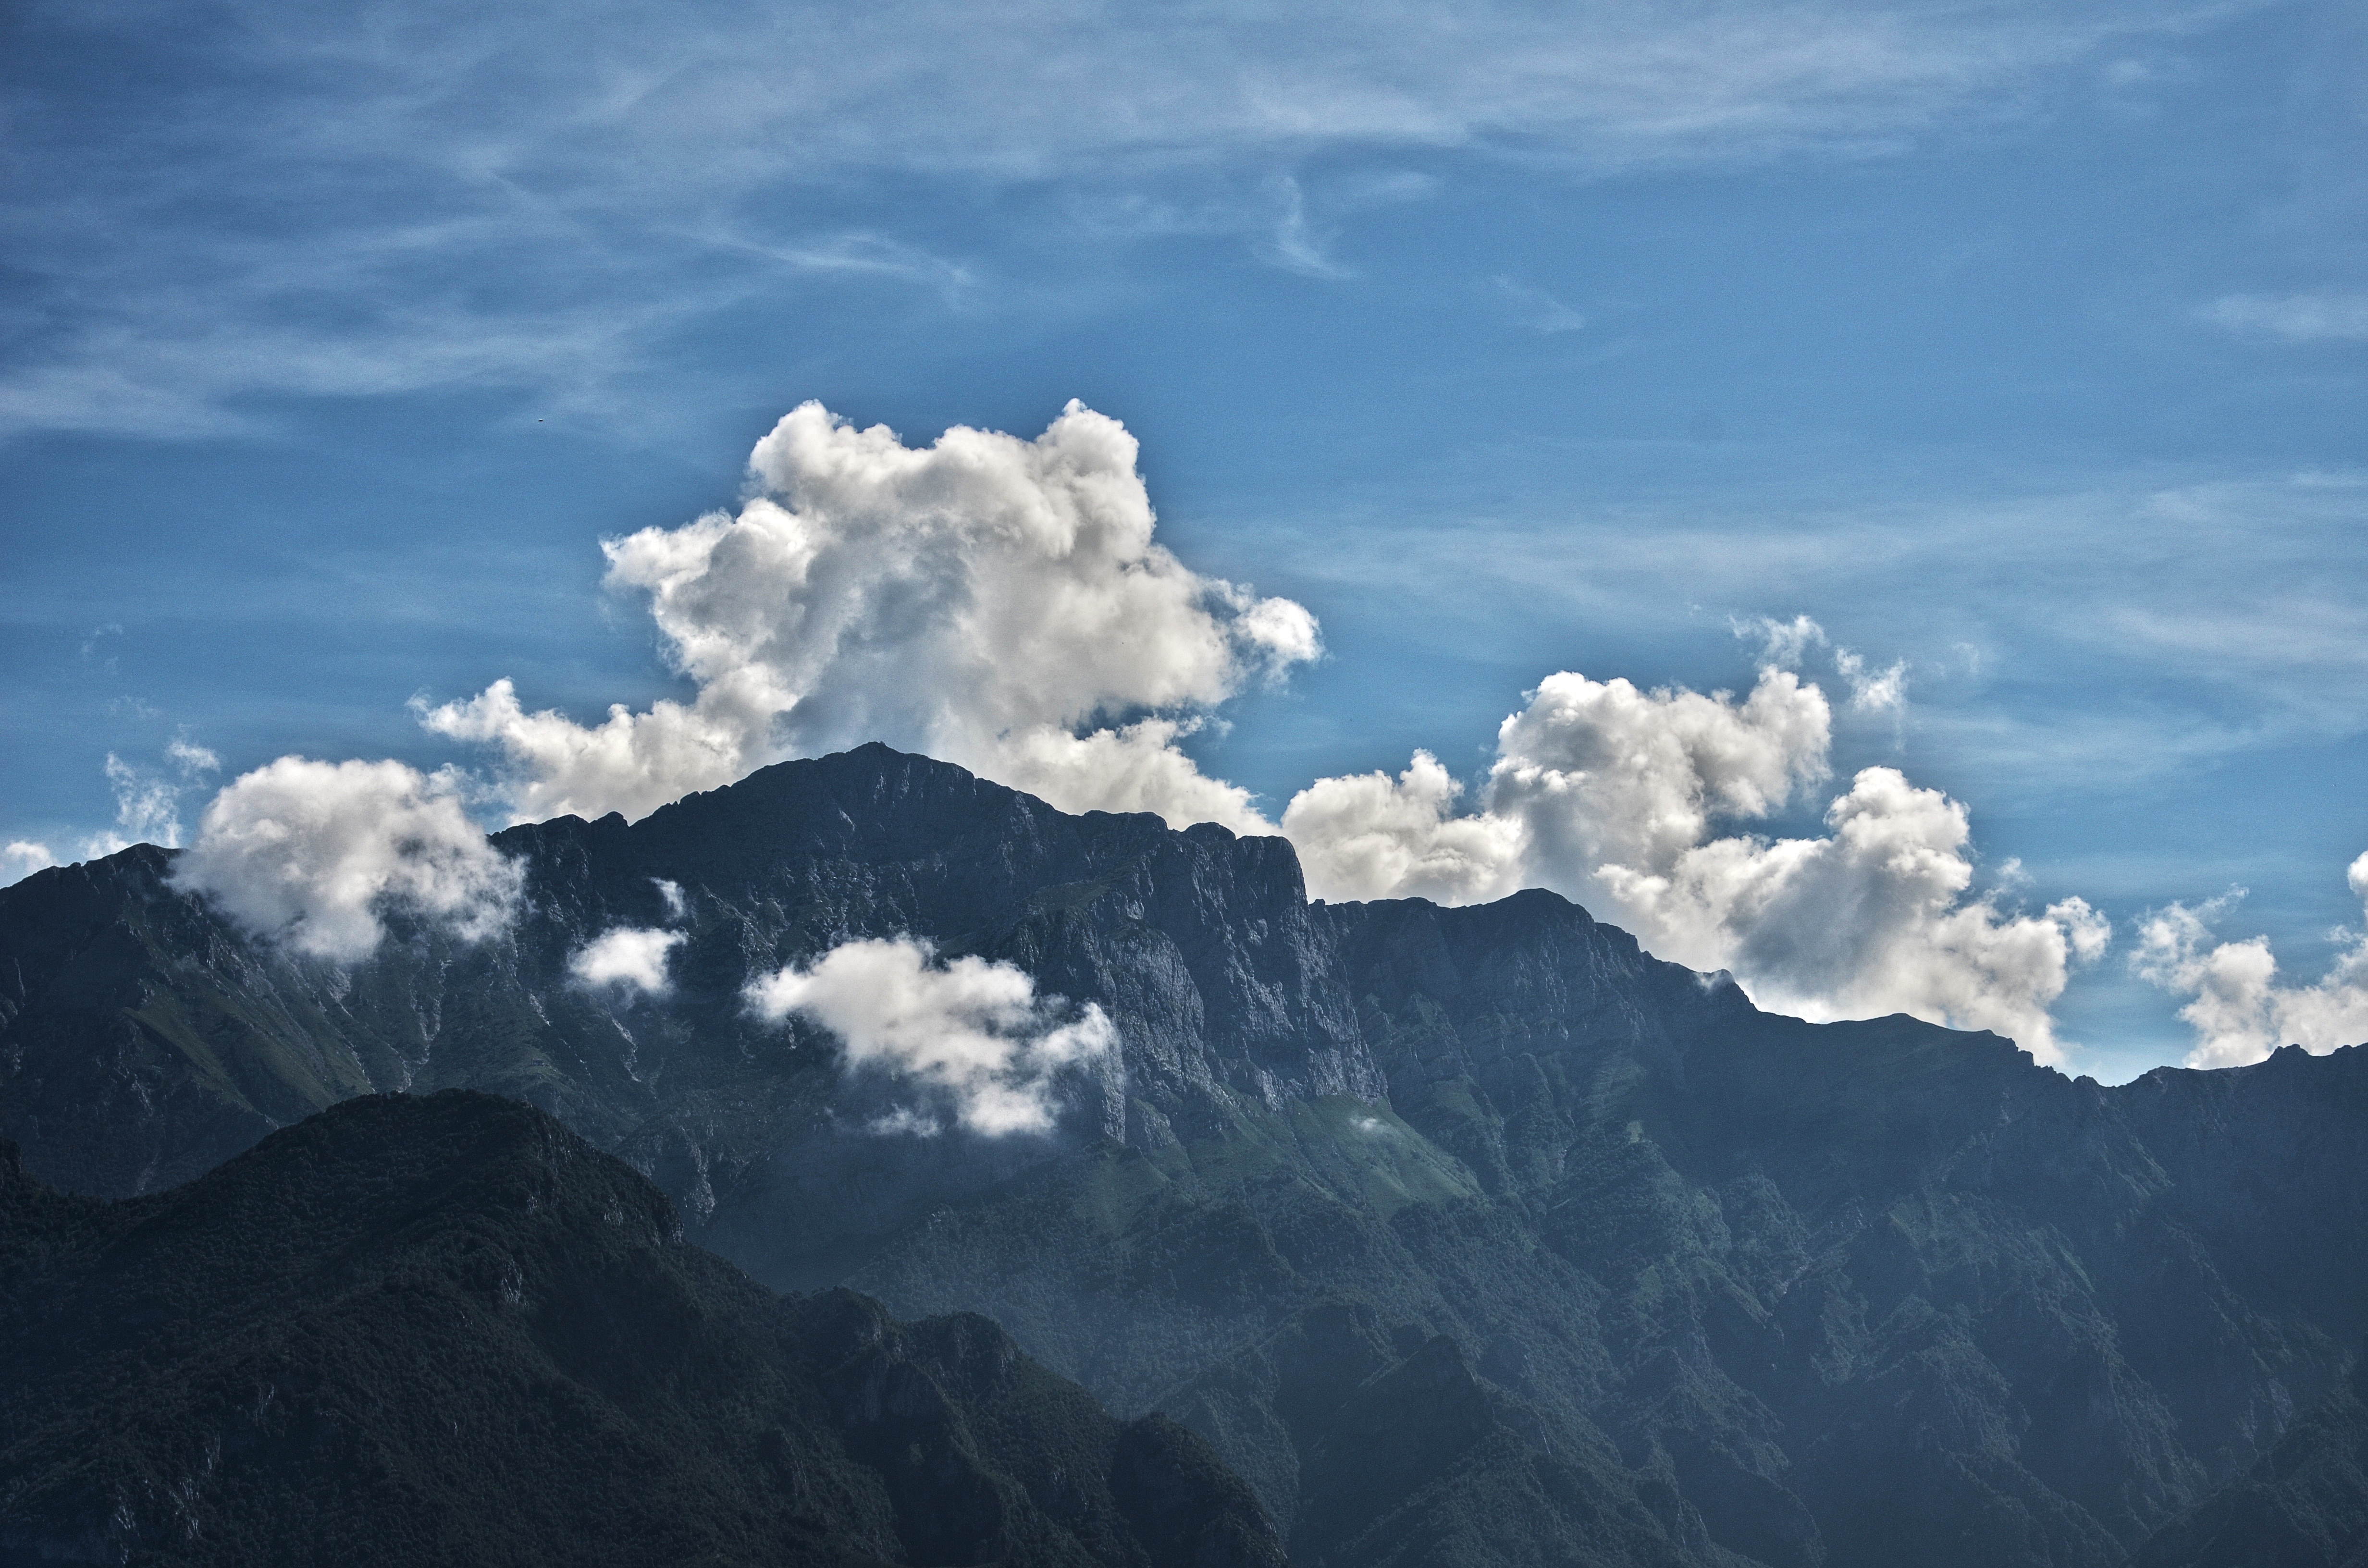
landscape, nature, mountain, cloud, sky, sunlight, atmosphere, mountain range, cumulus, mountain landscape, clouds, mountains, alps, vista, landform, meteorological phenomenon, atmosphere of earth, mountainous landforms